Marketing communications

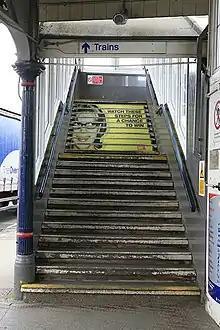
Integrating the creative and the media can result in imaginative and powerful messages that grab attention and are noticed.

Within the literature there is no absolute agreement about the meaning of "integration" in the concept, "integrated marketing communications". The concept of IMC has evolved during its brief history, and with that different ideas around the meaning of integration have been advanced. The diverse views surrounding IMC and its meaning can be explained by the early state of theoretical development and research on IMC which gives rise to a multiplicity of different perspectives. As the discipline matures, these different views are expected to converge.